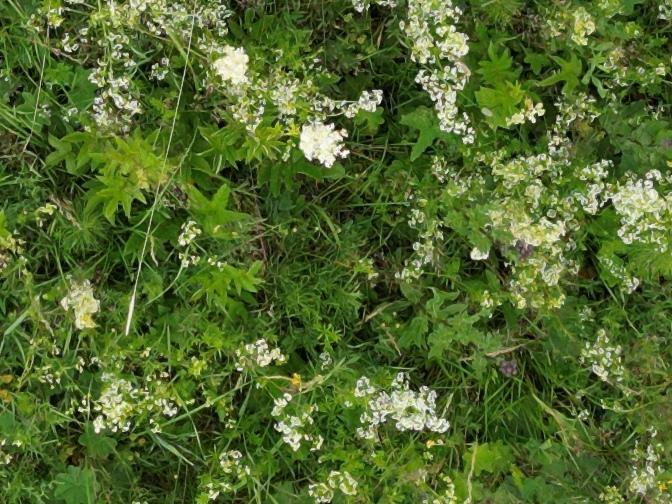
Flowers visible: yarrow flowers, yarrow flowers, yarrow flowers, yarrow flowers, yarrow flowers, yarrow flowers, yarrow flowers, yarrow flowers, yarrow flowers, yarrow flowers